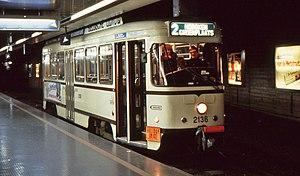
Motrice PCC 2136 (série 2126-2165) de la MIVA sur la ligne 2 à une station du prémétro.
Le prémétro désigne dans la seconde moitié XXᵉ siècle un modèle de mise en tunnel partielle de lignes de tramway s'articulant dans un projet plus vaste de conversion en métro classique sur le long terme.